Boris Spassky

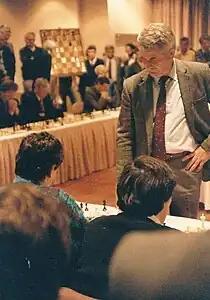
Spassky in 1989

In the 1974 Candidates' matches, Spassky first defeated American Robert Byrne in San Juan, Puerto Rico, by 4½–1½ (+3−0=3); he then lost the semifinal match to Anatoly Karpov in Leningrad, despite winning the first game, (+1−4=6). In Spassky's only tournament action of 1974, he played at Solingen, finishing with 8½/14 (+4−1=9), thus sharing third with Bojan Kurajica, behind joint winners Lubomir Kavalek and Polugaevsky, who scored 10.